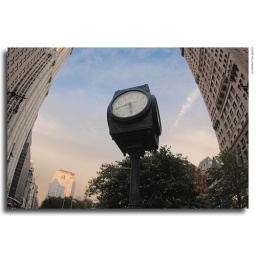
clock near city hall park...near the brooklyn bridge